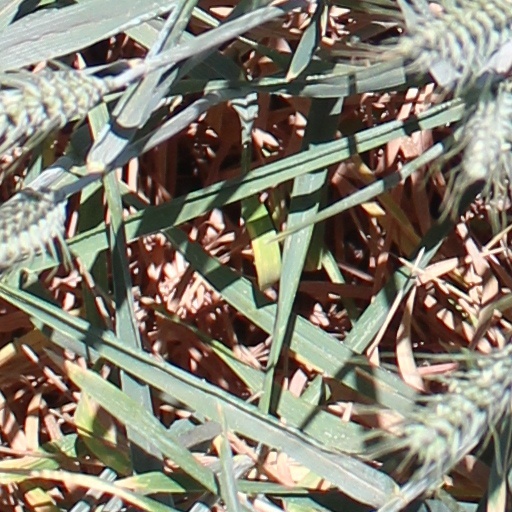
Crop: wheat